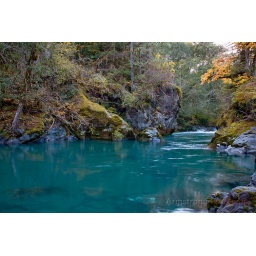
I believe this was near lake Cushman on the Olympic Peninsula. The water was really that color!